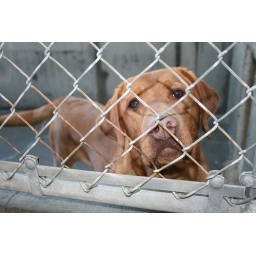
This is guide dog in training &amp;quot;Delgado&amp;quot; He is a very very dark yellow Labrador retriever.